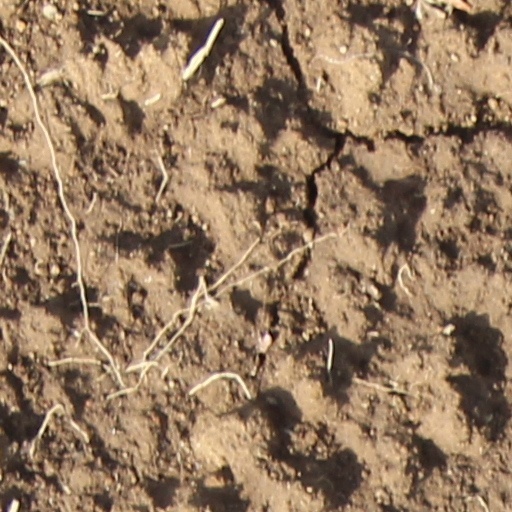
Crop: wheat